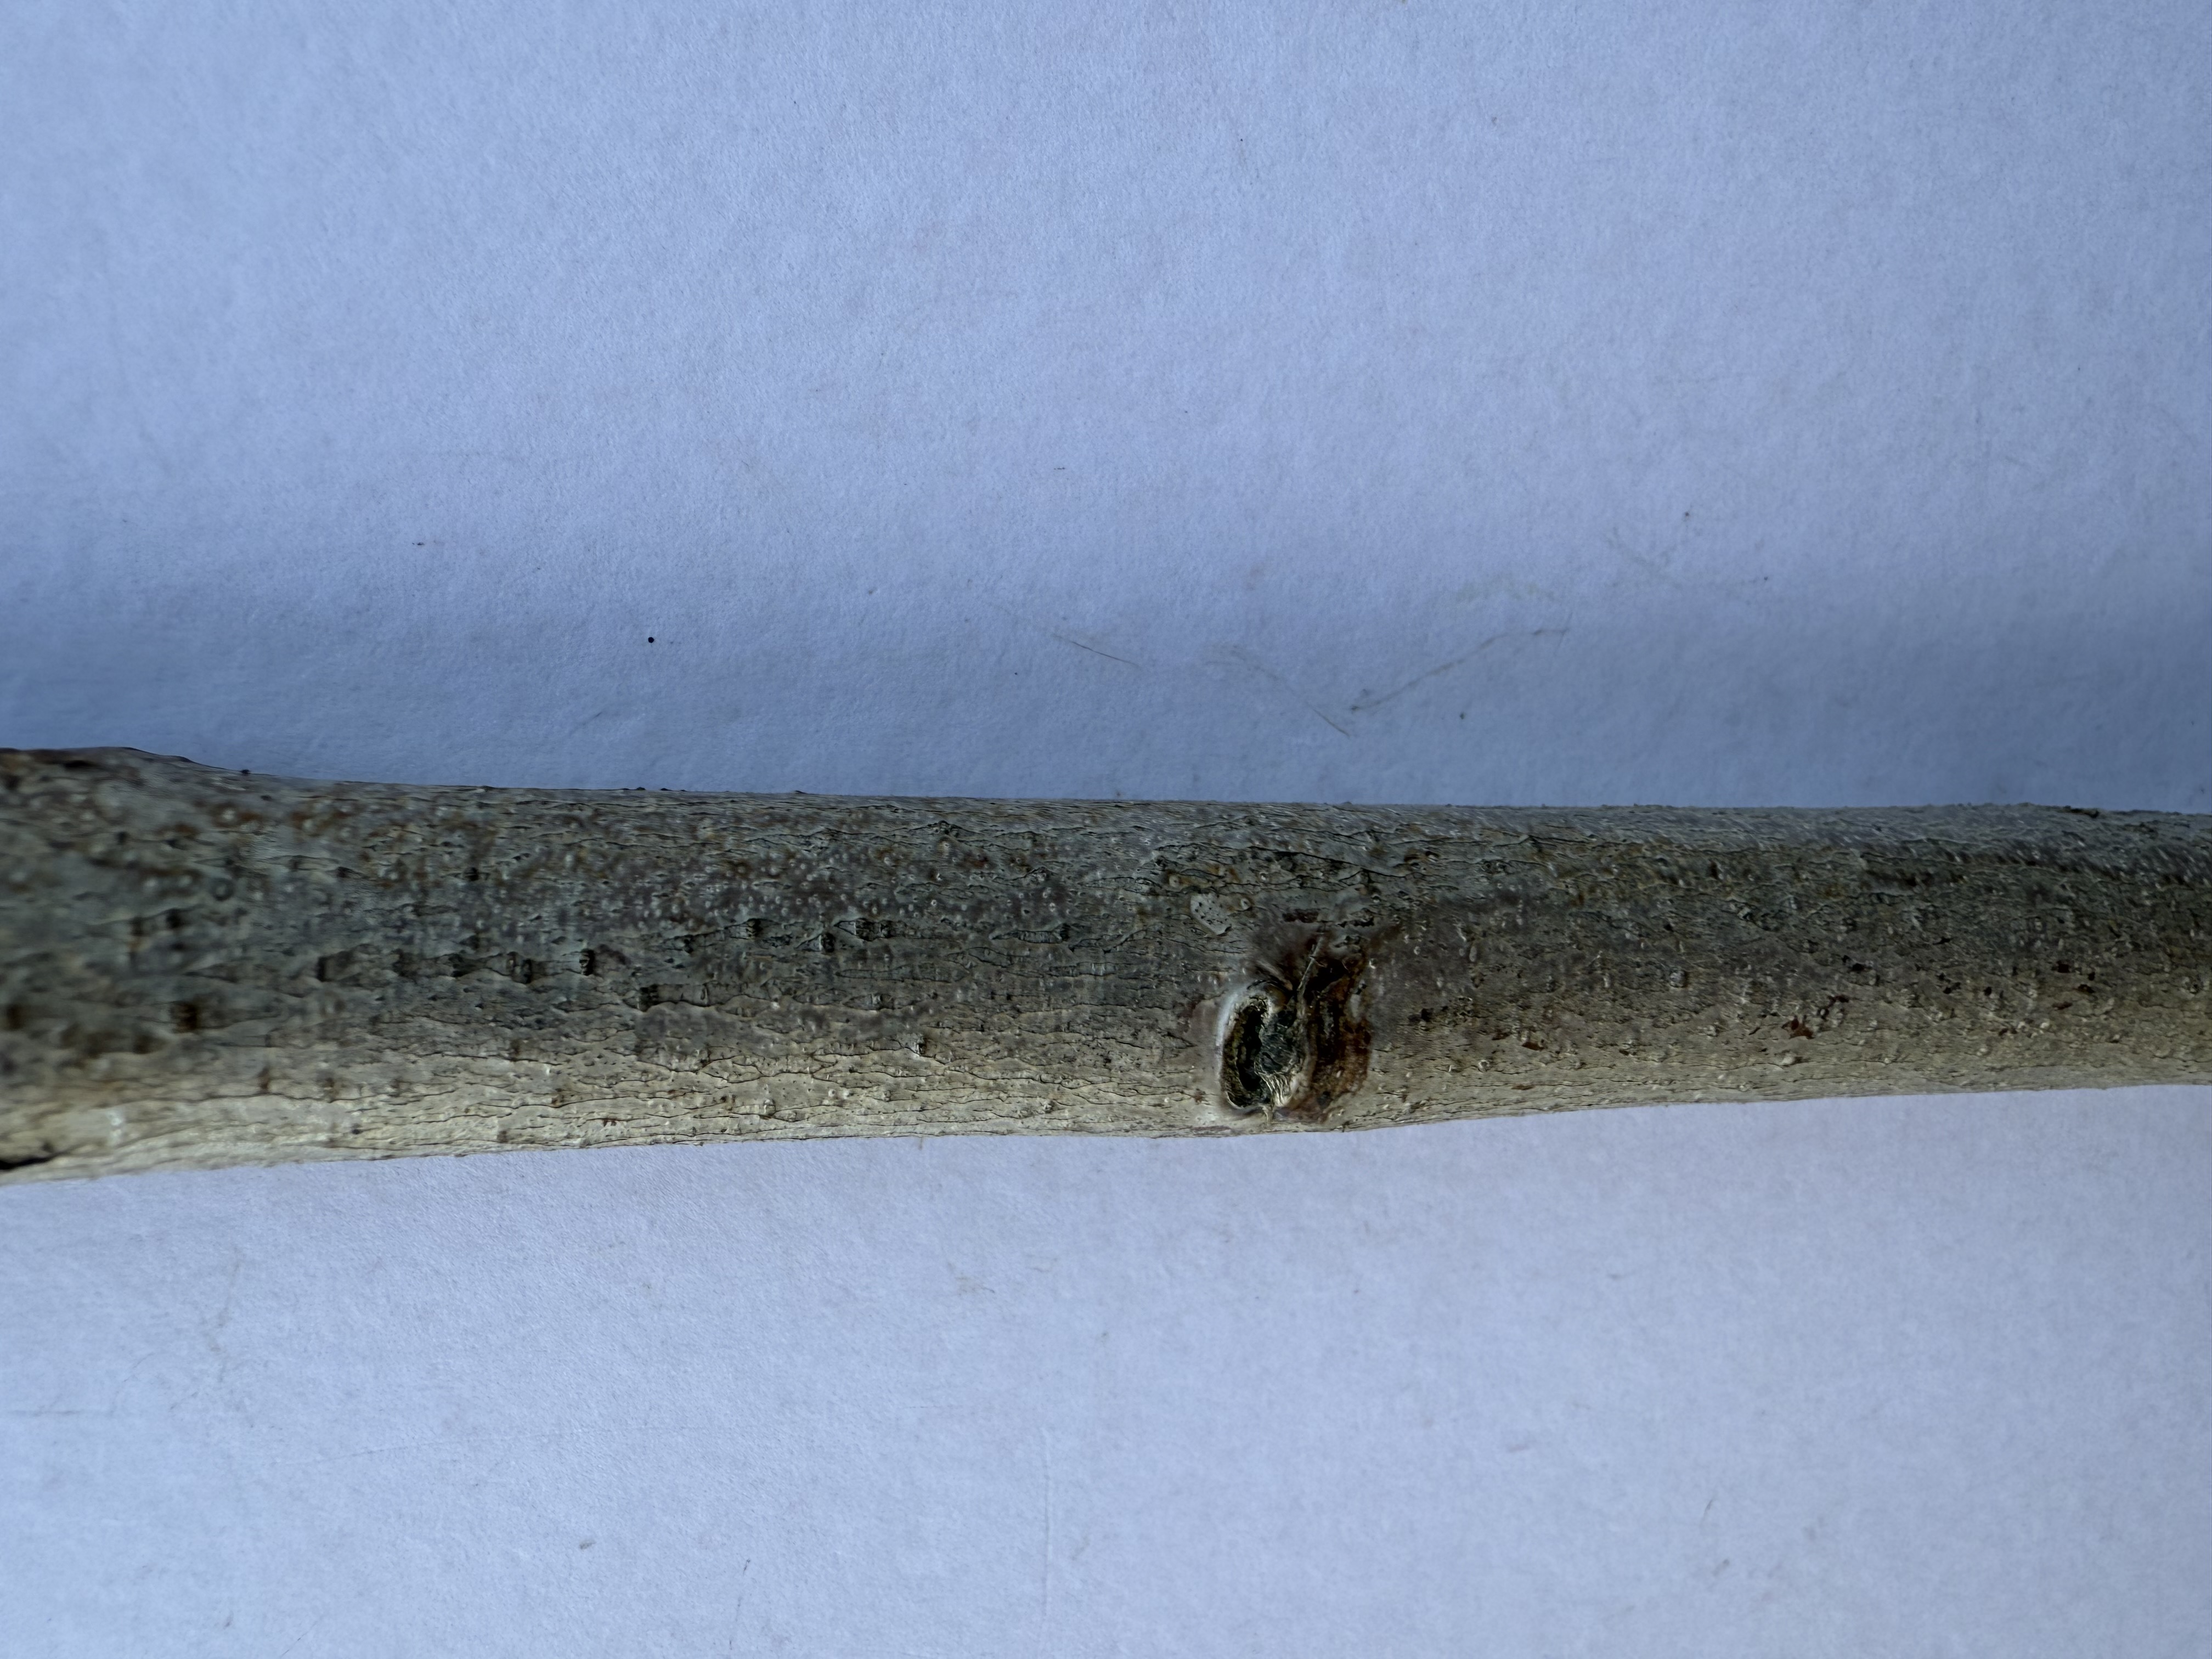
Variety: Red Nectarine